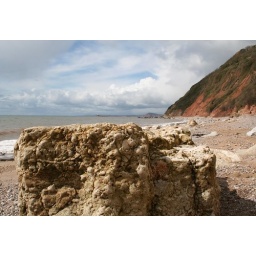
Large rock on beach - assumed it fell from Creatceous layers on cliffs above the Triassic red layers